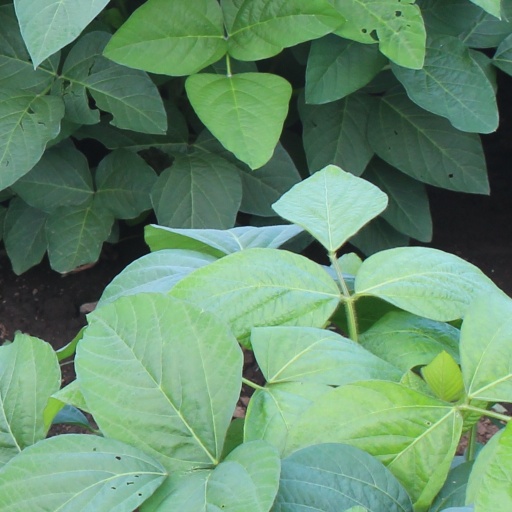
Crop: soybean